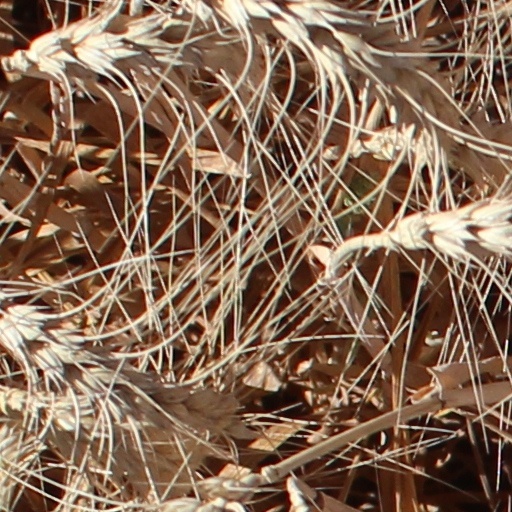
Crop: wheat